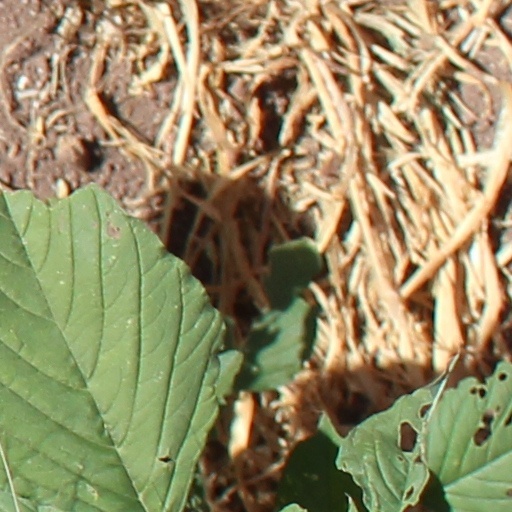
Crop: wheat